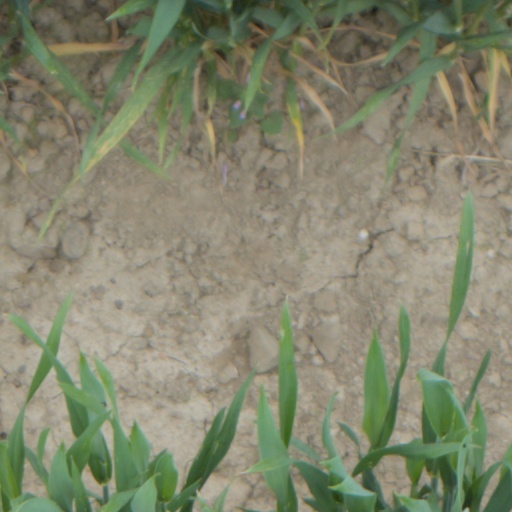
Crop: wheat